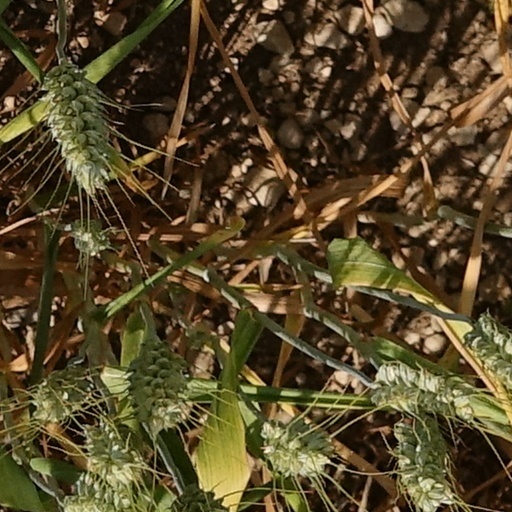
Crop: wheat